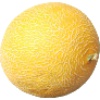
Label: Cantaloupe 1